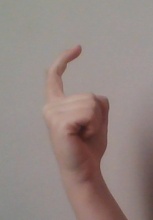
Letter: ra